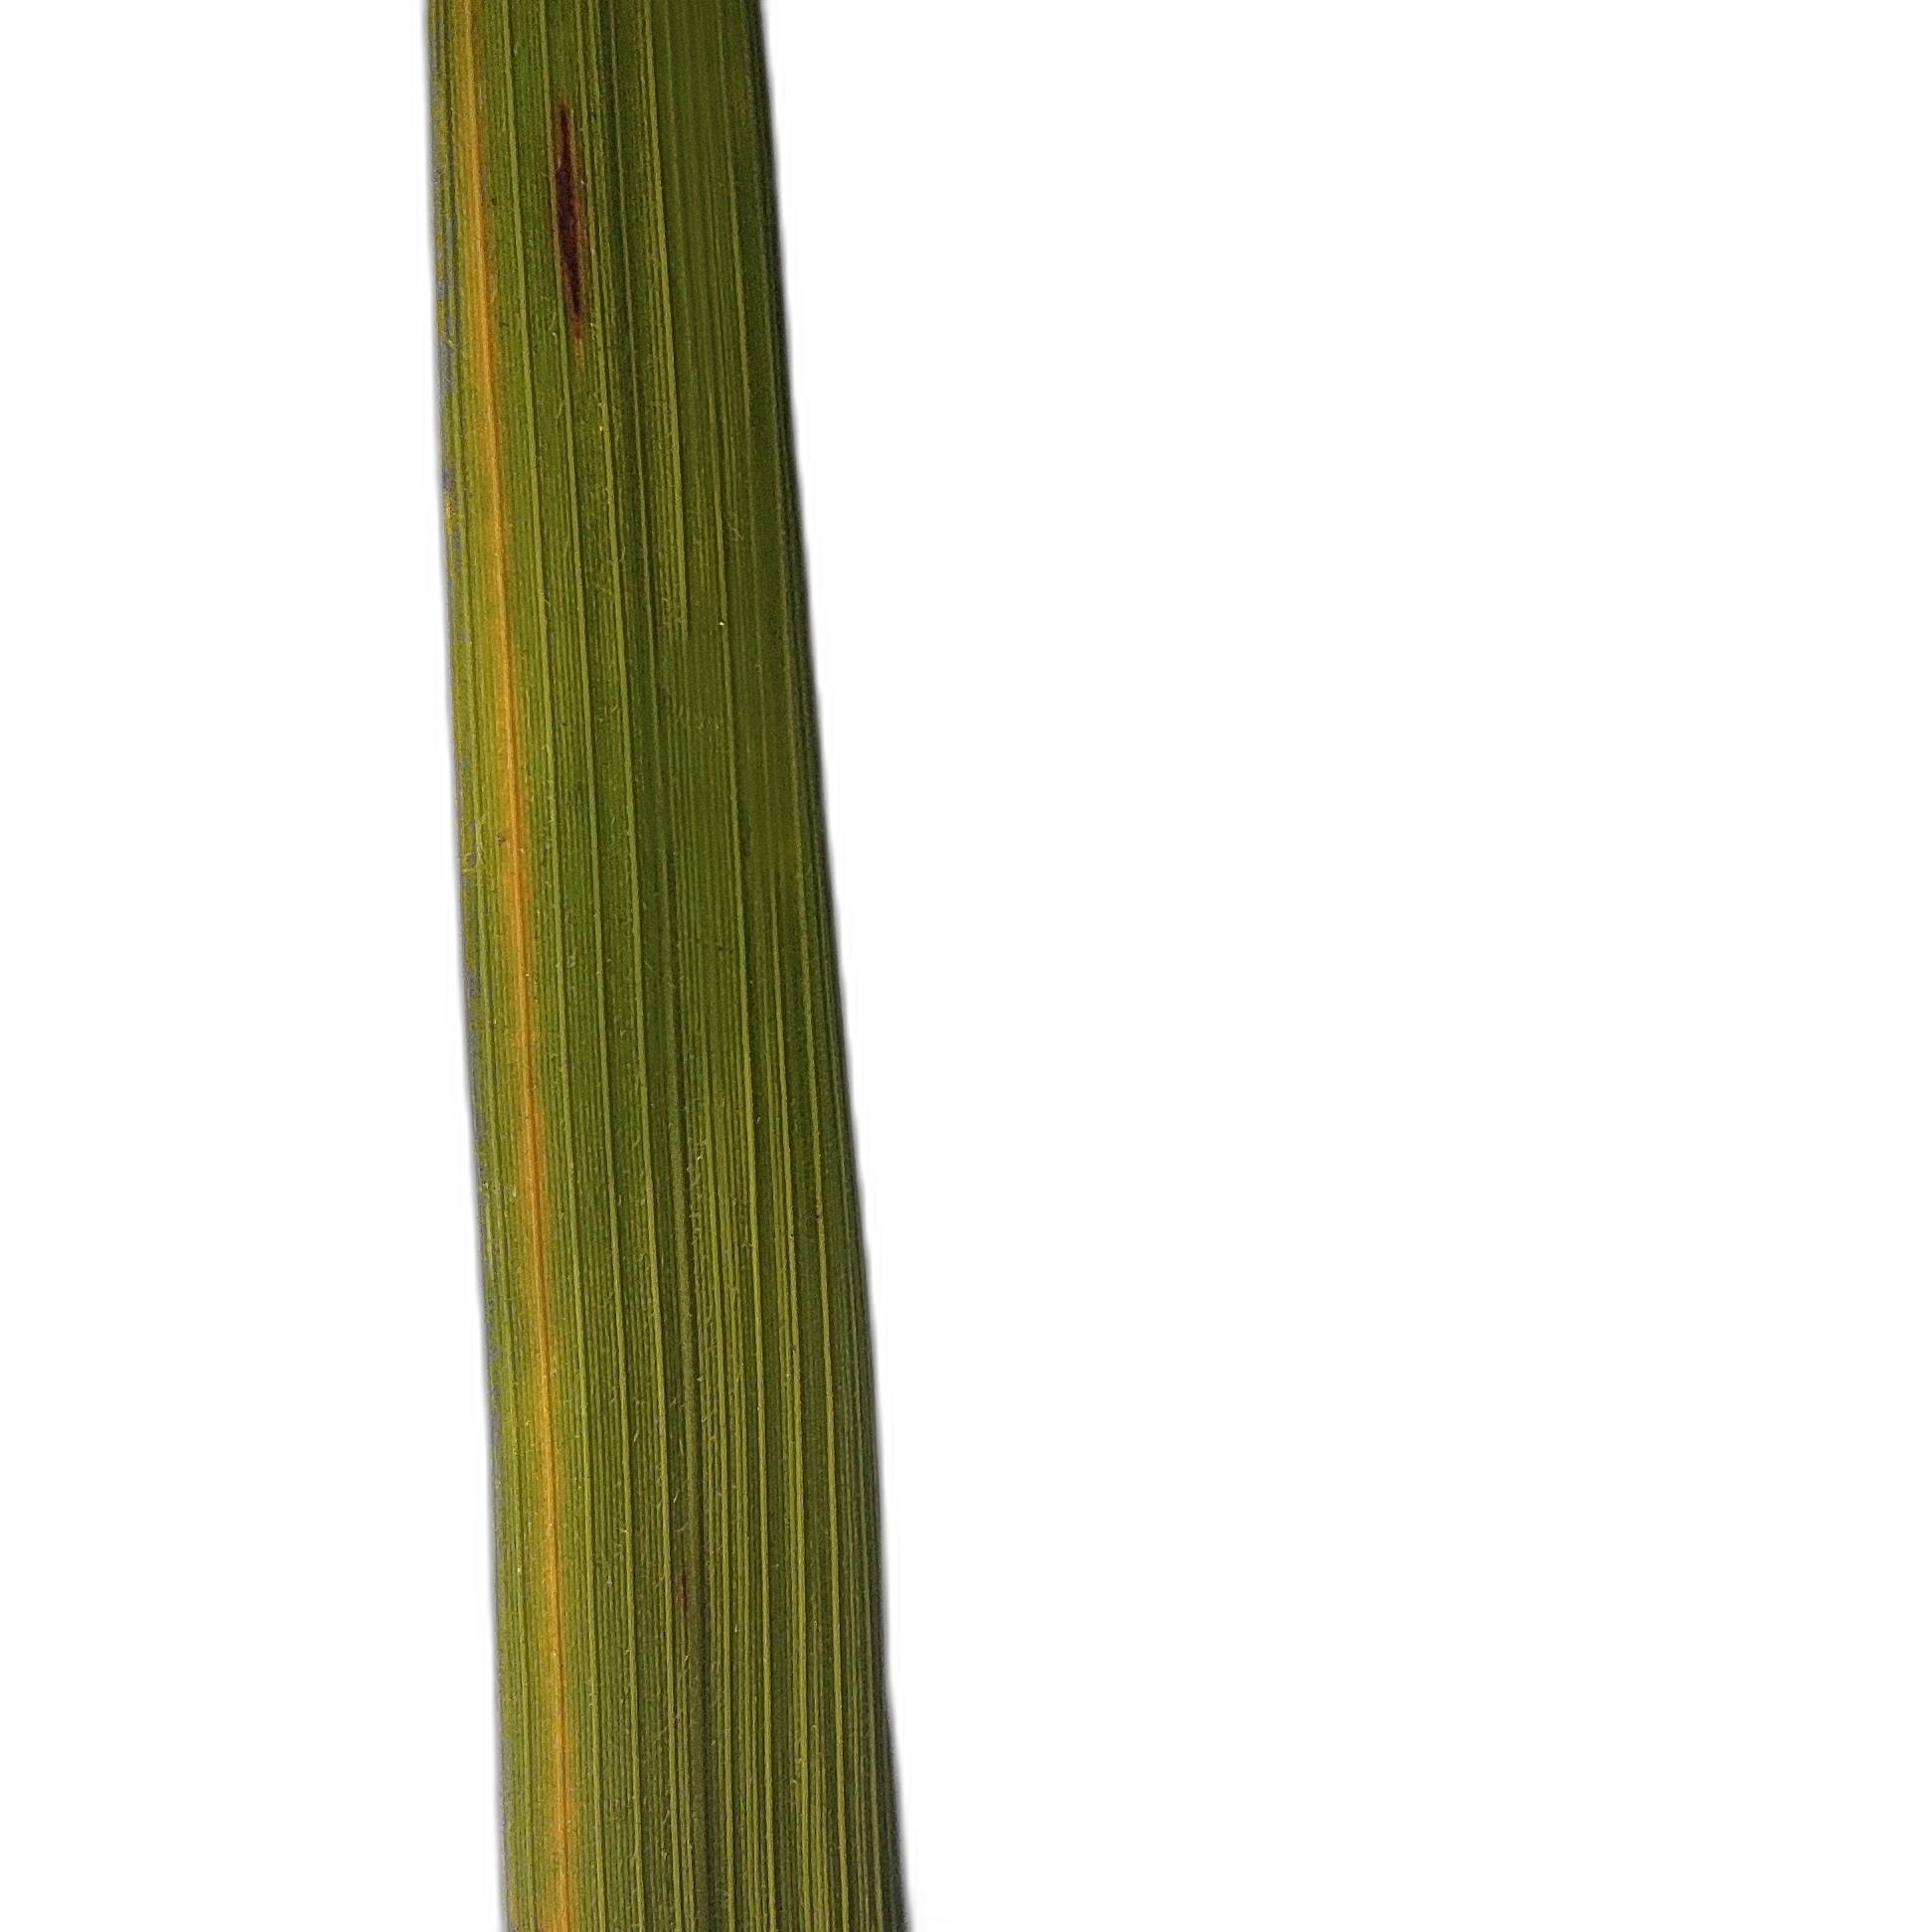
Label: Rice Tungro